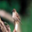
Label: bird